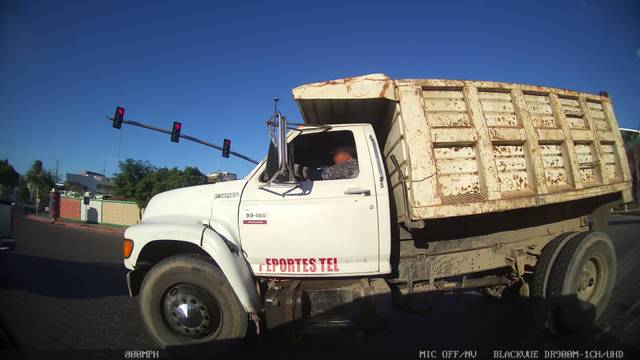
Region: Mexico
Coordinates: 32.525, -117.018